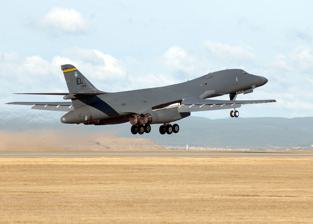
Building: Ellsworth Air Force Base
Country: United States of America
Year built: 1941
US Air Force base in Rapid City, South Dakota, US Ellsworth Air Force Base Near Rapid City , South Dakota in United States of America A Rockwell B-1B Lancer taking off from Ellsworth AFB Ellsworth AFB Location Show map of North America Ellsworth AFB Ellsworth AFB (the United States) Show map of the United States Ellsworth AFB Ellsworth AFB (South Dakota) Show map of South Dakota Coordinates 44°08′47″N 103°04′29″W / 44.14639°N 103.07472°W / 44.14639; -103.07472 ( Ellsworth AFB ) Type US Air Force base Site information Owner Department of Defense Operator US Air Force Controlled by Air Force Global Strike Command Condition Operational Website www.ellsworth.af.mil Site history Built 1941 ( 1941 ) (as Rapid City Army Air Base) In use 1941 – present Garrison information Garrison 28th Bomb Wing Airfield information Identifiers IATA : RCA, ICAO : KRCA, FAA LID : RCA, WMO : 726625 Elevation 998.5 metres (3,276 ft) AMSL Runways Direction Length and surface 13/31 4,113.8 metres (13,497 ft) concrete Source: Federal Aviation Administration Ellsworth Air Force Base ( AFB ) ( IATA : RCA , ICAO : KRCA , FAA LID : RCA ) is a United States Air Force (USAF) base located about 10 miles (16 km) northeast of Rapid City, South Dakota , just north of the town of Box Elder . The host unit at Ellsworth is the 28th Bomb Wing ( 28 BW ). Assigned to the Global Strike Command 's Eighth Air Force , the 28 BW is one of the USAF's two B-1B Lancer wings, along with the 7th Bomb Wing at Dyess AFB , Texas . In 2023, the 28th Bomb Wing is commanded by Colonel Derek Oakley; its command chief master sergeant was Chief Master Sergeant Adam Vizi. Ellsworth has a population of about 8,000 military members, family members and civilian employees. Rapid City itself has a population of 78,824. There are about 3,800 military retirees in western South Dakota. For decades, Ellsworth's main entrance included a symbolic B-52 Stratofortress , a gift from the citizens of Rapid City. This entrance has recently been replaced. An expansion of a bomber training area encompassing the Northern Plains known as the Powder River Training Complex began in 2008. History Ellsworth AFB was established in 1941 as Rapid City Army Air Base ( AAB ). It was later renamed for Brigadier General Richard E. Ellsworth (1911–1953), a 28th Strategic Reconnaissance Wing commander killed when his RB-36 Peacemaker aircraft crashed near Burgoyens Cove, Newfoundland , during a training flight. World War II On 2 January 1942 during World War II , the United States War Department established Rapid City Army Air Base to train B-17 Flying Fortress heavy bomber units to fight the Axis in Europe. The control tower opened on 30 September 1942; runways, quarters, offices, and facilities were complete on 1 October 1942, and five hangars were completed in late 1942. The airfield had three concrete runways, 7050x300 (N/S), 7000x300 (E/W), and 7872x300 (NW/SE). Rapid City AAF was assigned to the 17th Bombardment Training Wing , II Bomber Command . The 88th Bombardment Group was reassigned to the new base in October 1942 to be the base's Operational Training Unit. In March 1944, the 225th Army Air Force Base Unit switched from training entire units to training individual replacement personnel to send to units deployed overseas. The field's instructors taught thousands of pilots, navigators, radio operators and gunners from nine heavy bombardment groups and numerous smaller units. On 15 July 1945, the 225th AAFBU was inactivated and Rapid City AAB was placed on standby status as the United States Army Air Forces (USAAF) began to demobilize. Postwar era, 1945–1947 Rapid City AAB was reactivated on 11 October 1945 and was assigned to Continental Air Forces . It was designated a permanent facility by the USAAF. The base briefly trained weather reconnaissance and combat squadrons using P-61 Black Widow , P-38 Lightning , P-51 Mustang , and B-25 Mitchell aircraft. From September 1946 to March 1947, the airfield was shut down for major improvements to accommodate the B-29 Superfortress . An extension to the runway was completed in spring 1948. 28th Bombardment Wing, 1948–1958 Rapid City Air Force Base B-36 hangar. A B-36 bears the SAC tail code Triangle-S of the 28th Bomb Wing. SAC eliminated tail codes in 1953. When operations resumed in 1947, its primary unit was the new 28th Bombardment Wing (28 BMW) flying the B-29. The installation changed names a few more times during its early years. In January 1948, Air Force Chief of Staff general Carl A. Spaatz renamed it Weaver Air Force Base in honor of brigadier general Walter R. Weaver , one of the pioneers in the development of the United States Air Force as an independent service. In June of that year, in response to overwhelming public appeals, Secretary of the Air Force Stuart Symington returned the base name to its previous name of Rapid City AFB. More runway improvements were completed in July 1949, allowing the 28 BMW to switch from B-29s to the huge B-36 Peacemaker . In April 1950, the Air Staff reassigned the base from 15th Air Force to 8th Air Force . In March 1953, an RB-36 crashed in Newfoundland while returning from a routine exercise in Europe, killing all 23 aboard, including brigadier general Richard E. Ellsworth , commander of the 28th Strategic Reconnaissance Wing. On 13 June 1953, president Dwight D. Eisenhower visited the base to re-dedicate it in memory of Ellsworth. The base was subsequently renamed Ellsworth AFB, and unlike the previous local controversy in 1948, there was no community objection to the name change. On August 27, 1954, another RB-36H crashed into a hill while performing a landing, following a routine training mission. 24 of the 27 crewmembers were killed in the initial crash, and the remaining 3 were critically injured; 2 later died from their injuries, leaving only one survivor. At a total death toll of 26, this crash remains the deadliest in B-36 history, surpassing the record set by the crash in Newfoundland the previous year. An investigation revealed multiple factors contributed to the crash. A previous lightning storm had damaged the warning lights on the hillside and they had not been fixed. Additionally, both the plane's altometer and the ground radar had been incorrectly calibrated, causing both pilot and ground control to misinterpret the distance nd angle at which the aircraft was approaching. Headquarters Strategic Air Command (SAC) reassigned the 28 BMW from 8th Air Force back to 15th Air Force in October 1955. About one year later, SAC set plans in motion to replace the 28th's B-36s with the new all-jet B-52 Stratofortress . The last B-36 left Ellsworth on 29 May 1957 and the first B-52 arrived sixteen days later. In 1958, all base units came under the command of the 821st Strategic Aerospace Division , headquartered at Ellsworth. Air Defense Command, 1953–1962 Air Defense Command (ADC) activated the 740th Aircraft Control and Warning Squadron at Rapid City AFB on 1 February 1953 under the ADC 31st Air Division . The site was located on the base, and was given designation M-97. The site was part of the ADC's planned deployment of 44 mobile radar stations across the United States to support the permanent air defense radar network established during the Cold War . The squadron was reassigned to the 29th Air Division on 16 February 1953, and Rapid City AFB was re-designated Ellsworth AFB. The 740th AC&W Squadron began operations in 1955 with AN/MPS-7 search radar, and initially the station functioned as a ground-controlled interception (GCI) and warning station. As a GCI station, the squadron's role was to guide interceptor aircraft toward unidentified intruders picked up on the unit's radar scopes. An AN/MPS-14 height-finder radar was added in 1956. In 1959 an AN/FPS-20 A search radar replaced the AN/MPS-7 set. The squadron was reassigned to the Minot Air Defense Sector on 1 January 1961. Air Defense Command deactivated the Ellsworth radar site on 15 August 1962 and the 740th was discontinued. After M-97 closed, coverage was assumed by Sundance AFS , Wyoming (TM-201/Z-201). Nike missiles, 1957–1962 Nike missile air defense sites around Ellsworth To provide air defense of the base, the United States Army established the Ellsworth AFB Defense Area in 1957 and constructed Nike-Ajax surface-to-air missile sites. Sites were located near Ellsworth AFB: E-01 was north 44°12′09″N 103°05′50″W / 44.20250°N 103.09722°W / 44.20250; -103.09722 , E-20 was east-northeast 44°09′02″N 103°00′10″W / 44.15056°N 103.00278°W / 44.15056; -103.00278 , E-40 was south-southeast 44°06′14″N 103°05′54″W / 44.10389°N 103.09833°W / 44.10389; -103.09833 , and E-70 was west-southwest 44°09′12″N 103°12′59″W / 44.15333°N 103.21639°W / 44.15333; -103.21639 . Headquarters facilities were located at Ellsworth. In 1958, batteries E-20, E-40, and E-70 were removed from service and E-01 was converted to fire Nike Hercules missiles. This battery remained in service until 1961 as part of the reduction of the air defenses in the United States against aircraft. An Army Air-Defense Command Post (AADCP) was established at Ellsworth in 1960 for Nike missile command-and-control functions. The site was equipped with the AN/GSG-5(V) BIRDIE solid-state computer system. The AADCP was integrated with the Air Defense Command general surveillance radar facilities . The AADCP ceased all operations when the ADC radar site shut down in 1962. After the Army closed their facilities, the military housing at the Nike Integrated Fire Control sites was transferred to control of Ellsworth, and was used as USAF military family housing until about 1990. 4th Airborne Command and Control Squadron 4th ACCS EC-135G Airborne Launch Control Center at Ellsworth AFB, SD From 1 April 1970 to 30 September 1992, the 4th Airborne Command and Control Squadron (ACCS), part of the 28th BMW, provided airborne command post responsibilities with specially modified Boeing EC-135 airborne command post aircraft for Strategic Air Command . The 4th ACCS was the workhorse of Airborne Launch Control System (ALCS) operations. Three dedicated Airborne Launch Control Centers (ALCC) (pronounced "Al-see"), designated ALCC No. 1, ALCC No. 2, and ALCC No. 3 were on ground alert around-the-clock providing ALCS coverage for five of the six Minuteman intercontinental ballistic missile (ICBM) Wings. These dedicated ALCCs were mostly EC-135A aircraft but sometimes were EC-135C or EC-135G aircraft, depending on availability. ALCC No. 1 was on ground alert at Ellsworth and during a wartime scenario, its role would have been to take off and orbit between the Minuteman Wings at Ellsworth AFB and F.E. Warren AFB , Wyoming, providing ALCS assistance if needed. ALCCs No. 2 and No. 3 were routinely on forward deployed ground alert at Minot AFB , North Dakota. During a wartime scenario, ALCC No. 3's role would have been to take off and orbit between the Minuteman ICBM Wings at Minot AFB and Grand Forks AFB , North Dakota, providing ALCS assistance if needed. ALCC No. 2's dedicated role was to take off and orbit near the Minuteman ICBM Wing at Malmstrom AFB , Montana, providing ALCS assistance if needed. The 4th ACCS also maintained an EC-135C or EC-135G on ground alert at Ellsworth as the West Auxiliary Airborne Command Post (WESTAUXCP), which was a backup to SAC's Looking Glass Airborne National Command Post (ABNCP), as well as a radio relay link between the Looking Glass and ALCCs when airborne. Although equipped with ALCS, the WESTAUXCP did not have a dedicated Minuteman ICBM wing to provide ALCS assistance to. B-1B Lancer, 1987–present In 1986, the base and the 28 BMW made extensive preparations to phase out the B-52 fleet and become the second home for the advanced B-1B Lancer bomber. Contractors completed new unaccompanied enlisted dormitories in March, a new security police squadron headquarters in October, and gave Ellsworth's 13,497-foot (4,114 m) runway a much-needed facelift. In addition, they completed new aircraft maintenance facilities for the complex new aircraft. The last of the 28 BMW's B-52Hs left in early 1986 and in January 1987, the wing received the first of 35 B-1B bombers. The 12th Air Division moved to Ellsworth on 15 July 1988. This organization was responsible for training B-1B, B-52, and KC-135 Stratotanker aircrews at Ellsworth and other SAC bases in the region. Headquarters SAC activated a third wing, the 99th Strategic Weapons Wing, at Ellsworth on 10 August 1989. This wing assumed primary responsibility for B-1B advanced aircrew training. 44th Strategic Missile Wing HGM-25A Titan I Missile, 1960–1965 In October 1960, Ellsworth entered the "Space Age," with the activation of the 850th Strategic Missile Squadron , initially assigned to the 28 BMW. For more than a year this squadron prepared for the emplacement of HGM-25A Titan I intercontinental ballistic missiles (ICBM), which finally arrived in 1962, shortly after the activation of the 44th Strategic Missile Wing (44 SMW) in January. Headquarters SAC named the 44th SMW 'host wing' at Ellsworth. The Titan I Missile retired in 1965. LGM-30 Minuteman Missile, 1962–1994 Ellsworth AFB Main Gate with a B-52D on static display in the background, c.1988 In July 1962, SAC activated the 66th Missile Squadron , the first of three such units slated to operate 150 LGM-30B Minuteman I ICBMs under the 44th Strategic Missile Wing (SMW). The 67th Missile Squadron joined the 44th in August, followed by the 68th Missile Squadron in September 1962. The older Titan I's were inactivated in March 1965. On 1 June 1971, SAC inactivated the 821st Strategic Aerospace Division and by October of that year, an upgraded LGM-30F Minuteman II also replaced the Minuteman I missiles. Ellsworth soon became known as one of "The Showplaces of SAC" along with Minot AFB and Grand Forks AFB as it continued to fight the Cold War by maintaining two legs of America's strategic triad: strategic bombardment and ICBMs. It carried out these missions for more than 15 years with relatively little change. The 1980s brought many new challenges. Modern era, 1990–present After the Berlin Wall fell in November 1989, presaging the demise of the Soviet Union , the USAF reshuffled its organizations and resources to meet a shifting, diminishing, threat. On 3 January 1990, SAC re-designated the 812th Combat Support Group as the 812th Strategic Support Wing (812 SSW), which, for a short time, became Ellsworth's fourth wing. The 812 SSW consolidated all combat support activities into one organization. On 31 July 1990, SAC replaced the 12th Air Division with the Strategic Warfare Center (SWC), which provided operational command and administrative control over Ellsworth's subordinate units. Then, as part of SAC's intermediate headquarters and base-level reorganization plan, on 1 September 1991, SAC renamed the 28 BMW the 28th Wing (28 WG), the 44 SMW the 44th Wing (44 WG) and the 99 SWW the 99th Tactics and Training Wing (99 TTW). Ten days later, SAC inactivated both the SWC and the 812 SSW. Once again, the 28th became Ellsworth's host organization and it soon absorbed all previous 812 SSW functions. It was also during this period that, in acknowledgment of the elimination of the Warsaw Pact , that the President, via the Secretary of Defense , ordered all strategic nuclear alert operations to stand-down. The decades-long Cold War was over. Aerial view of Ellsworth AFB, c.1990. On 1 June 1992, as part of the first major reorganization since the creation of USAF, the Air Force inactivated Strategic Air Command and assigned Ellsworth's organizations (including a renamed 28th Bomb Wing (28 BW)) to the newly activated Air Combat Command (ACC). After less than a year under the new command, the 28th's mission changed from that of strategic bombardment to one of worldwide conventional munitions delivery. The mission of the 99th Tactics and Training Wing (later to become the 99th Wing) also continued, albeit slightly modified to fit the requirements of the new force concept. The 44th Missile Wing, however, had ably accomplished its deterrence mission. On 3 December 1991, the wing permanently pulled the first Minuteman II missile from its silo and on 6 April 1992, the first Minuteman II launch control center shut down. Inactivation of the entire missile complex ended in April 1994. In keeping with its patriotic Minuteman tradition, the 44th Missile Wing formally inactivated on 4 July 1994.  Under conditions of the Strategic Arms Reduction Treaty , all of the 44th Missile Wing's Minuteman silos and launch control centers were slated for demolition with the exception of Sites Delta-01 and Delta-09.  These latter two sites were turned over to the National Park Service for preservation as part of the Minuteman Missile National Historic Site . In March 1994, Ellsworth welcomed the 34th Bomb Squadron, a Geographically Separate Unit (GSU) that was awaiting airfield upgrades before it could return to its parent organization, the 366th Wing (366 WG), at Mountain Home AFB , Idaho . While under the aegis of the 366 WG, the 34th's B-1Bs were part of one of the USAF's composite wings, which also included C/D and E model F-15 Eagles , C/D model F-16 Fighting Falcons , and R model KC-135 Stratotankers . Also during 1994, the USAF selected Ellsworth as the exclusive location from which to conduct a Congressionally mandated operational readiness assessment of the B-1B, known locally as "Dakota Challenge." After six months of hard work, under both peacetime and simulated wartime conditions, the 28 BW and Ellsworth, relying on extensive personnel, technical and logistical support from sister B-1 units at McConnell , Grand Forks and Dyess Air Force Bases, passed the test "with flying colors"; and proved the B-1 to be a reliable and capable weapons system; the mainstay of America's heavy bomber fleet for years to come. In 1995, the 99th Wing departed Ellsworth for a new assignment at Nellis Air Force Base , Nevada , although a small contingent formerly attached to that wing remained behind to continue bomber tactics training and radar munitions scoring from a handful of dispersed detachments. The year also saw the inactivation of one of Ellsworth's oldest units, the 77th Bomb Squadron. While the unit (as an administrative entity) departed to save USAF dollars for development of new follow-on B-1 munitions, the organization's aircraft remained at Ellsworth (in a flying reserve status) under the able care of its sister unit, the 37th Bomb Squadron. In early 1996 on 26 March, an announcement was made that the 77th Bomb Squadron would soon return to Ellsworth. On 1 April, the squadron again activated at Ellsworth as the geographically separated 34th Bomb Squadron completed its transfer to its new home with the 366th Wing at Mountain Home AFB , Idaho . By June 1998, the 77th had six of its B-1Bs out of the reconstitution reserve. This number balanced those lost by the 34th BS. In March 1999, the USAF announced a reorganization plan that makes Ellsworth AFB and the 28 BW partners in the new Expeditionary Air Force (EAF) concept, now known as the Air & Space Expeditionary Force (AEF). The 28 BW was named a lead wing in the EAF, which enabled the 77 BS to gain six additional B-1Bs, and Ellsworth AFB to gain about 100 additional military personnel. The expeditionary force construct enables the USAF to respond quickly to any worldwide crisis while making life more predictable for military members. The summer of 2007 marked the last time that Ellsworth hosted a college/university level Air Force Reserve Officer Training Corps Field Training (FT) encampment. All college AFROTC FT encampments were subsequently consolidated at the Air Force Officer Training School at Maxwell Air Force Base , Alabama. Operation Allied Force, 1999 Main article: Operation Allied Force It was not long before Ellsworth and the 28th Bomb Wing were taking the lead in the AEF concept. Five B-1Bs from the 28th Bomb Wing joined NATO forces in Operation Allied Force and began striking military targets in Kosovo on 1 April 1999. By the end of the conflict in June 1999, B-1Bs from Ellsworth had flown 100 combat missions and dropped over 1,260 tons of Mk 82 general-purpose bombs. Operation Enduring Freedom 2001–present Main article: Operation Enduring Freedom A B-1B Lancer takes off from Ellsworth AFB in front of the control tower and radar. After the September 11, 2001 attacks , Ellsworth deployed a number of B-1s in support of Operation Enduring Freedom . Aircraft from the 37th BS at Ellsworth AFB joined additional B-1s from the 34th BS at Mountain Home AFB and formed the 34th Expeditionary Bomb Squadron. This squadron, along with other elements from Ellsworth, deployed to Diego Garcia and joined the 28th Air Expeditionary Wing. Their combat mission effectiveness was greater than 95% and they flew 5% of the total strike aircraft missions. They dropped 39% of the total tonnage of bombs, which was more than any other platform. During their deployment the 28th EBS dropped 2,974 JDAMs , 1,471 Mk-82 , 135 Mk-84 , and 70 CBU-87 bombs . Currently, the 28th Bomb Wing and personnel from Ellsworth Air Force Base continue to be the lead wing for AEF 8, and Ellsworth personnel continue to prepare for ongoing deployments in support of operations around the globe. 34th BS replaces the 77th BS, 2001 34th Bomb Squadron Patch On 19 September 2001 the "Thunderbirds" of the 34th Bomb Squadron arrived from Mountain Home AFB, Idaho to rejoin the Ellsworth team. Due to a drawdown in the number of active B-1B aircraft in the USAF inventory, the 77th BS at Ellsworth was inactivated. Base realignment and closure 2004–2005 During the 2004 Senate race in South Dakota, Republican challenger John Thune made Ellsworth a campaign issue, stating in a 16 April 2004 appearance at the base that if he were elected over incumbent Democrat and Senate Minority Leader Tom Daschle : "It puts Ellsworth in a lot stronger position than having someone who's going to be in the minority and someone who doesn't have a relationship with the President of the U.S." In a debate between the two men broadcast on KSFY-TV and KOTA-TV television on 17 October 2004, Thune said: "I think we have got to have somebody that has a relationship with the President of the United States, can work constructively across party lines in the Congress to get this done if we're going save Ellsworth" and was later quoted in the "Rapid City Journal" newspaper on 27 October 2004 claiming that: "an all-Democratic congressional delegation would have little political influence if President Bush is elected to a second term." On 24 May 2004 campaigning in South Dakota for Thune, Senate Majority Leader Bill Frist said of Daschle: "Who is the president going to listen to more? The majority leader of the Senate, who he works with on almost a daily basis, or a senator from another party who every day is saying things on the floor that demonstrate a lack of support?" also adding: "This time around, the President is appointing who's on that BRAC commission , all of them." Thune defeated Daschle with 51% of the vote in the election, and president Bush was elected to a second term. Nevertheless, on 13 May 2005, the Department of Defense recommended that Ellsworth Air Force Base be closed. Thune stated in protest he would vote against confirmation of the president's nominee for United Nations Ambassador , John Bolton . On 26 August 2005 the nine-member BRAC commission voted 8–1 to spare Ellsworth from the closure list. Commissioner Harold Gehman said, "We have no savings, we're essentially moving the airplanes from one very, very good base to another very, very good base, which are essentially equal." Senator Thune called the move a good, nonpolitical decision. Expansion of bomber training area Since 2008, a bomber training area Powder River Training Complex is being expanded to about 28,000 square miles, including portions of Wyoming, Montana and the Dakotas. Move to the Eighth Air Force On 1 October 2015, Ellsworth became part of the Eighth Air Force and fell under the command of Global Strike Command . 2024 crash A Rockwell B1 plane crash landed in January 2024. All occupants managed to eject. Previous names Established as Rapid City Army Air Base, December 1941 Rapid City Army Air Field (unofficial designation), c. 1 September 1946 Rapid City Air Field, 28 November 1947 Weaver Air Force Base, 13 January 1948 Rapid City Air Force Base, 24 June 1948 Ellsworth Air Force Base, 1 June 1953–present Major commands to which assigned Second Air Force , 9 June 1942 Continental Air Forces , 16 April 1945 Redesignated: Strategic Air Command , 21 March 1946 Air Combat Command , 1 June 1992 – 30 September 2015 Global Strike Command , 1 October 2015 – present Major units assigned 17th Bombardment Training Wing , 17 June 1942 – 28 June 1943 88th Bombardment Group, 20 Oct 1942 – 15 May 1943 (OTU/RTU) 96th Bombardment Group , 29 Sep 1942 – 28 Oct 1942 (VIII BC, England) 383d Bombardment Group , 12 Nov 1942 – 17 Jun 1943 (II BC OTU) 95th Bombardment Group , 17 Dec 1942 – 18 Apr 1943 (VIII BC, England) 41st Bombardment Wing , 25 March-2 May 1943 (VIII BC, England) 447th Bombardment Group , 13 June-1 August 1943 (VIII BC, England) 452d Bombardment Group , 9 July −8 October 1943 (VIII BC, England) 457th Bombardment Group , 9 July-25 October 1943 (VIII BC, England) 463d Bombardment Group , 1 September-1 November 1943 (VIII BC, England) III Reconnaissance Command , 13 November 1945 – 9 April 1946 28th Bombardment Wing , 15 August 1947–present 54th Fighter-Interceptor Squadron , 1 December 1952 – 25 December 1960 (ADC) 821st Strategic Aerospace Division , 1 January 1959 – 30 June 1971 44th Strategic Missile Wing , 24 November 1961 – 5 July 1994 Intercontinental ballistic missile facilities HGM-25A Titan I Missile sites LGM-30 Minuteman Missile Alert Facilities 66th MS (black) 67th MS (green) 68th MS (blue) The 850th Strategic Missile Squadron operated three HGM-25A Titan I ICBM sites: (1 Dec 1960 – 25 Mar 1965) 850-A, 4 miles NNW of Wicksville, South Dakota 44°08′10″N 102°37′02″W / 44.13611°N 102.61722°W / 44.13611; -102.61722 ( 850-A ) 850-B, 5 miles SSE of Hermosa, South Dakota 43°46′34″N 103°08′46″W / 43.77611°N 103.14611°W / 43.77611; -103.14611 ( 850-B ) 850-C, 10 miles SE of Sturgis, South Dakota 44°23′51″N 103°18′48″W / 44.39750°N 103.31333°W / 44.39750; -103.31333 ( 850-C ) 850-C has been destroyed - after trying to sell it for a few years, owner gave up and let a scrapper excavate and destroy the entire complex LGM-30 Minuteman ICBM Missile Alert Facilities (MAF) (each controlling 10 missiles) were located as follows: 66th Missile Squadron (1 Sep 1962 – 1 Sep 1993) A-01 19.9 mi S of Howes, SD, 44°19′52″N 102°03′03″W / 44.33111°N 102.05083°W / 44.33111; -102.05083 ( A-01 ) B-01 7.5 mi NxNW of Wall SD, 44°05′56″N 102°17′01″W / 44.09889°N 102.28361°W / 44.09889; -102.28361 ( B-01 ) C-01 10.1 mi N of Philip SD, 44°11′01″N 101°42′09″W / 44.18361°N 101.70250°W / 44.18361; -101.70250 ( C-01 ) * D-01 6.7 mi SxSW of Cottonwood SD, 43°52′40″N 101°57′42″W / 43.87778°N 101.96167°W / 43.87778; -101.96167 ( D-01 ) * D-09 (Launch Facility) 4.4 mi SxSW of Quinn SD, 43°55′53″N 102°09′36″W / 43.93139°N 102.16000°W / 43.93139; -102.16000 ( D-09 ) *Designated as part of the Minuteman Missile National Historic Site E-01 6.3 mi NxNE of Kadoka SD, 43°55′12″N 101°28′52″W / 43.92000°N 101.48111°W / 43.92000; -101.48111 ( E-01 ) 67th Missile Squadron (1 Sep 1962 – 15 Aug 1992) F-01 61.0 mi NxNE of Ellsworth AFB, SD. 44°59′49″N 102°45′43″W / 44.99694°N 102.76194°W / 44.99694; -102.76194 ( F-01 ) G-01 11.3 mi N of Union Center SD, 44°43′25″N 102°39′00″W / 44.72361°N 102.65000°W / 44.72361; -102.65000 ( G-01 ) H-01 10.0 mi SW of Union Center SD, 44°27′43″N 102°48′55″W / 44.46194°N 102.81528°W / 44.46194; -102.81528 ( H-01 ) I-01 5.7 mi E of White Owl SD, 44°36′10″N 102°18′57″W / 44.60278°N 102.31583°W / 44.60278; -102.31583 ( I-01 ) J-01 13.8 mi SE of Maurine SD, 44°54′20″N 102°21′55″W / 44.90556°N 102.36528°W / 44.90556; -102.36528 ( J-01 ) 68th Missile Squadron (1 Sep 1962 – 5 July 1994) K-01 5.6 mi N of Spearfish SD, 44°34′22″N 103°51′42″W / 44.57278°N 103.86167°W / 44.57278; -103.86167 ( K-01 ) L-01 6.2 mi SxSE of Vale SD, 44°32′29″N 103°20′42″W / 44.54139°N 103.34500°W / 44.54139; -103.34500 ( L-01 ) M-01 17.7 mi NxNW of Belle Fourche SD, 44°55′09″N 103°56′07″W / 44.91917°N 103.93528°W / 44.91917; -103.93528 ( M-01 ) N-01 6.7 mi NW of Newell SD, 44°47′41″N 103°30′09″W / 44.79472°N 103.50250°W / 44.79472; -103.50250 ( N-01 ) O-01 38.5 mi W of Opal, SD, 44°55′29″N 103°14′13″W / 44.92472°N 103.23694°W / 44.92472; -103.23694 ( O-01 ) A complete list of Minuteman missile launch control facilities and missile silos can be found here . The Titan-I sites still exist, in various states of abandonment. Site "A" is still fenced, with all the missile silos capped and in place.  Most of the concrete roads remain, along with what remains of the launch control blockhouse and several axillary buildings.  Site "B" is in similar condition, abandoned with prairie grass in a very remote location.  Site "C" also has the three missile silos capped, but much of the concrete has been removed and appears to be part of a grazing rangeland, the outlines of the missile site still very visible in aerial imagery. Most Minuteman Launch Control Facilities appear to be still in federal government ownership, as after fifteen or more years of inactivation, all are standing but abandoned; the buildings still standing within the locked security fence. Some are used by farmers seemingly. The missile launch sites (again, with the exception of D-09) are all in private ownership, most being used for agricultural use, the remainder abandoned and returning to a natural state. Role and operations The first big snowfall of the winter season collects on B-1B Lancers at the Ellsworth AFB flight-line during October 2009. 28th Bomb Wing (Host unit) The Wing commander’s staff consists of a vice commander, an executive officer, a secretary, a director of staff, a wing inspector general, a command chief-master sergeant, a historian, information management, protocol, public affairs, legal, chapel, military equal opportunity, wing plans, treaty compliance, safety, honor guard, the 28th Comptroller Contracting Squadron and a Sexual Assault Response Coordinator. The wing is divided into the 28th Operations Group, the 28th Maintenance Group, the 28th Mission Support Group, and the 28th Medical Group. 28th Operations Group Provides B-1 aircraft and crews to support Joint Chiefs of Staff taskings, including conventional theater operations and power projection. It plans and executes training missions to attain versatile power projection and global reach, and provides the aviation infrastructure necessary to conduct safe flight operations for the 34th and 37th Bomb Squadrons. The 28th Operations Group has three squadrons: the 28th Operations Support Squadron, the 34th Bomb Squadron and the 37th Bomb Squadron. 28th Maintenance Group Formulates policies and implements procedures to ensure availability of the 29 B-1 aircraft and associated support equipment and munitions in support of Joint Chief of Staff-tasked and other contingency missions. The 28th Maintenance Group manages the production of a 1,500-member workforce comprising four squadrons, an annual organizational maintenance and reparable support division budget exceeding $42.5 million, aircraft and weapons valued at more than $9 billion and real property worth $168 million. Additionally, the group directs the implementation of plans supporting pre-planned and contingency mobility taskings in support of national objectives. 28th Mission Support Group Provides mission essential "city" services at home and combat support services while deployed. Nearly 40 percent of military members and civilians stationed at Ellsworth are part of the 28 MSG team which maintains the base infrastructure by providing essential services to military members, Department of Defense civilians, retirees and their family members. Support operations range from base administration, personnel management, security, mobility readiness, vehicle maintenance, supply, educational services, phone and computer support to civil engineering and food services. Additionally, the group supports the base community through fire protection, disaster preparedness, family support. Recreational opportunities are also provided in the form of clubs, fitness facilities, the base library and other sport-related activities. Based units Flying and notable non-flying units based at Ellsworth Air Force Base. Units marked GSU are Geographically Separate Units, which although based at Ellsworth, are subordinate to a parent unit based at another location. United States Air Force Air Force Global Strike Command ( AFGSC ) Eighth Air Force 28th Bomb Wing (Host wing) 28th Comptroller Squadron 28th Operations Group 28th Operations Support Squadron 34th Bomb Squadron – B-1B Lancer 37th Bomb Squadron – B-1B Lancer 28th Maintenance Group 28th Aircraft Maintenance Squadron 28th Maintenance Operations Squadron 28th Maintenance Squadron 28th Munitions Squadron 28th Medical Group 28th Medical Operations Squadron 28th Medical Support Squadron 28th Mission Support Group 28th Civil Engineer Squadron 28th Communications Squadron 28th Contracting Squadron 28th Force Support Squadron 28th Logistics Readiness Squadron 28th Security Forces Squadron Air Combat Command ( ACC ) Twelfth Air Force 432nd Wing / 432nd Air Expeditionary Wing 432nd Operations Group 89th Attack Squadron (GSU) – MQ-9A Reaper Air Education and Training Command ( AETC )) Second Air Force 82nd Training Wing 982nd Training Group 372nd Training Squadron Detachment 8 (GSU) Air Force Office of Special Investigations Detachment 816 Air Force Field Operating Agency Air Force Financial Services Center Future On 27 March 2019, Ellsworth Air Force Base was selected as the preferred base to host the first operational B-21 Raider bomber unit and the first formal training unit. The B-21 is expected to enter service in the mid 2020s. Environmental contamination Main entrance sign Ellsworth Air Force Base is a military superfundsite, listed in August 1990. Contaminants are petroleum products, waste solvents and radioactive waste polluting soil and groundwater. The Air Force has been cleaning up 12 areas, under supervision by EPA, including landfills, a fire protection training area, spill sites, industrial areas and an explosive-ordnance disposal area. Remedies have included groundwater pump-and-treat systems, bio-dechlorination, soil excavation, landfill covers, and institutional controls (fences/signs). In 2007, in-place reductive treatment for groundwater cleanup replaced the pump-and-treat systems. As of 2016 [update] operation and maintenance activities and groundwater monitoring are ongoing. In February 2014 the air force found 12 places that needed more testing due to possible PFC contamination from A-FFF, a fire-fighting foam. 300 wells across Ellsworth are being sampled for PFCs. in addition a site at the south end of the base, where former firefighters trained using A-FFF will be investigated with field work completed in August 2016. Geography According to the United States Census Bureau , the CDP has a total area of 1.9 mi 2 (4.9 km 2 ), all land. Demographics Historical population Census Pop. Note %± 1970 5,805 — 1980 4,766 −17.9% 1990 7,017 47.2% 2000 4,165 −40.6% U.S. Decennial Census As of the census of 2000, there were 4,165 people, 1,056 households, and 991 families residing in the CDP.  The population density was 2,217.8/ mi 2 (855.4/ km 2 ).  There were 1,076 housing units at an average density of 573.0/ mi 2 (221.0/ km 2 ).  The racial makeup of the CDP was 82.2% White , 6.7% Black or African American , 0.9% Native American , 2.3% Asian , 0.3% Pacific Islander , 2.6% from other races , and 5.1% from two or more races. Hispanic or Latino people of any race were 6.6% of the population. There were 1,056 households, out of which 74.0% had children under the age of 18 living with them, 86.6% were married couples living together, 4.5% had a female householder with no husband present, and 6.1% were non-families. 4.5% of all households were made up of individuals, none of whom were 65 years of age or older.  The average household size was 3.41 and the average family size was 3.51. In the CDP, the population was spread out, with 36.4% under the age of 18, 24.7% from 18 to 24, 36.3% from 25 to 44, 2.4% from 45 to 64, and 0.2% who were 65 years of age or older.  The median age was 22 years.  For every 100 females, there were 119.0 males.  For every 100 females age 18 and over, there were 131.0 males. The median income for a household in the CDP was $31,919, and the median income for a family was $31,941. Males had a median income of $20,721 versus $15,238 for females. The per capita income for the CDP was $11,362.  About 3.4% of the population and 4.3% of the population were below the poverty line, including 3.9% of those under the age of 18 and none of those 65 and older. Nearby installations The nearest major military installations to Ellsworth are F.E. Warren AFB in Cheyenne, Wyoming and Minot AFB in Minot, North Dakota , both over 200 mi (300 km) away. Smaller installations include Camp Rapid in Rapid City, which serves as the headquarters for the South Dakota National Guard .  The 114th Fighter Wing (114 FW), an Air Combat Command -gained unit of the South Dakota Air National Guard flying the F-16 Fighting Falcon , is located at Sioux Falls Regional Airport / Joe Foss Field Air National Guard Station in Sioux Falls.  The South Dakota Army National Guard also operates the South Dakota Military Academy located at Fort Meade, South Dakota, approximately 20 miles (32 km) NNW of Ellsworth AFB. Education The base is within Douglas School District 51-1 . In popular culture Ellsworth Air Force Base is the main location in the 1989 video game Fighter Bomber . See also List of USAF Aerospace Defense Command General Surveillance Radar Stations List of United States Air Force installations South Dakota Air and Space Museum South Dakota World War II Army Airfields References This article incorporates public domain material from the Air Force Historical Research Agency This article incorporates public domain material from Ellsworth Air Force Base . United States Air Force .